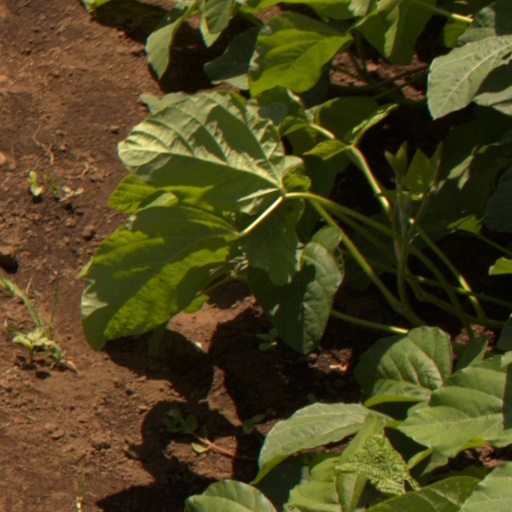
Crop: soybean